Nikolai Uspensky

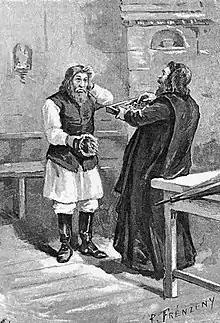
The peasant Yeremei and his master, from Uspensky's story "Porridge"

In 1861 the "Stories by Nikolai Uspensky" came out in two miniature volumes and caused an uproar. Critics were almost unanimous in their hostility, accusing the author of "spitting onto people's beliefs and ways of life" and seeing nothing but cold cynicism behind the humour. "He's got a sharp but aimless eye focusing on whatever comes across without obvious reason," wrote Stepan Dudyshkin in "Otechestvennye Zapiski". "He picks up every possible detail, totally irrelevant, not even thinking about somehow linking it to the main action," agreed Fyodor Dostoyevsky, writing in "Vremya". "The indifferent nature of humour is essential to Uspensky's gift," Pavel Annenkov remarked several years later. "Intellectual indifference", "lack of care" and "mental hibernation" were typical to the author's prose according to Evgeny Edelson ("Biblioteka Dlya Chtenya"). Critics from the left mostly agreed with their colleagues from the liberal camp. Vsevolod Krestovsky expressed amazement at how totally devoid of ideas Uspensky's prose was. "He is rather good photographer. But his also is cold, impassive attitude towards the world he photographs in his sketches... He's never able to discern a poor man's cry from a drunkard's scream," Krestovsky noted.